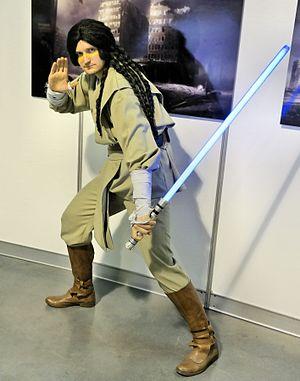
Aayla Secura est un personnage de la saga cinématographique Star Wars. Originaire de la planète Ryloth, elle est formée dès son enfance à l’académie Jedi de la planète Coruscant. Devenue l’apprentie du Quinlan Vos, elle seconde ce dernier dans plusieurs missions qui les mettent régulièrement en péril notamment lors de deux enquêtes sur sa planète d’origine. Elle participe à la bataille de Géonosis qui déclenche la terrible Guerre des clones. Promue général durant cette guerre, elle meurt au combat, trahie par ses soldats sur la planète Felucia.